American Institute for Stuttering

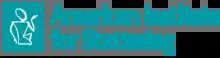

The American Institute for Stuttering is an American nonprofit organization that provides universally affordable speech therapy to people who stutter. The organization, legally known as The American Institute for Stuttering Treatment and Professional Training (AIS), was founded in 1998 by speech-language pathologist Catherine Otto Montgomery in New York, New York. The current clinical director is speech-language pathologist Heather Grossman, PhD. AIS currently has offices in New York City, Atlanta, GA, and Los Angeles, CA.